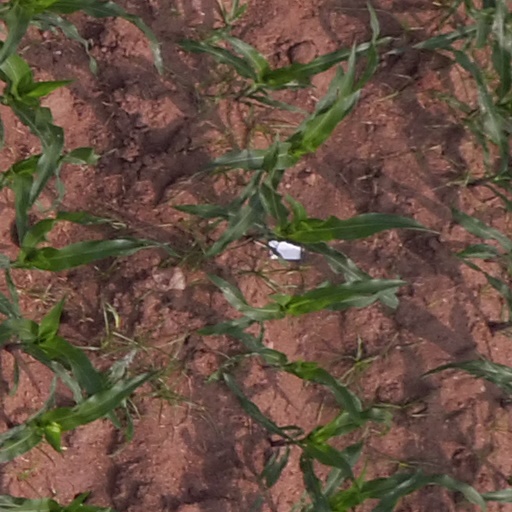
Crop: maize; corn